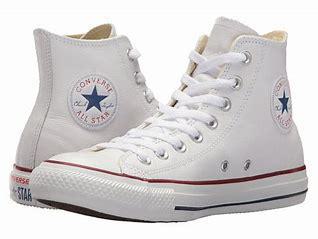
Brand: Converse
Model: Chuck Taylor All Star Top